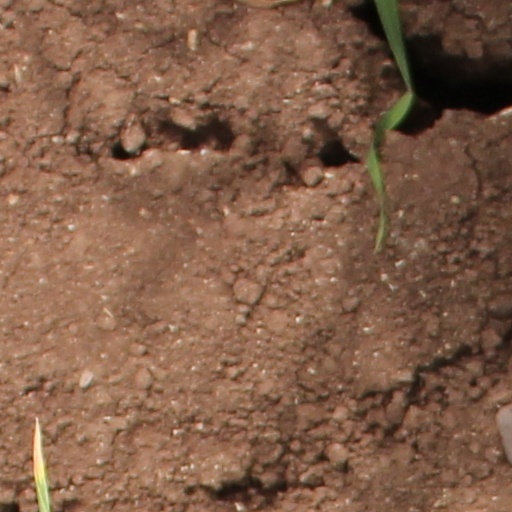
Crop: wheat